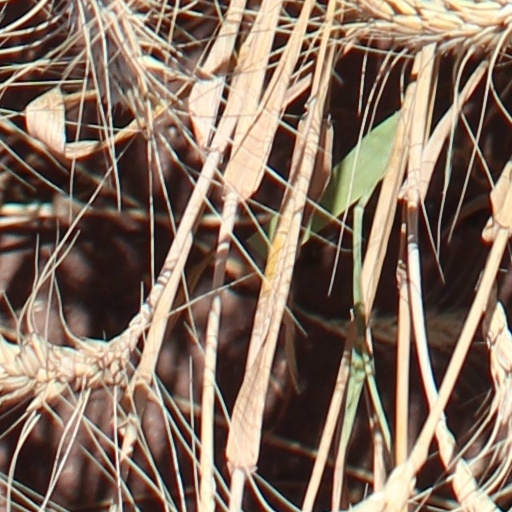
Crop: wheat